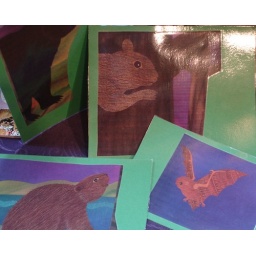
Picture cards that Amanda made to use in her story box for the book &amp;quot;Moon Glowing&amp;quot;